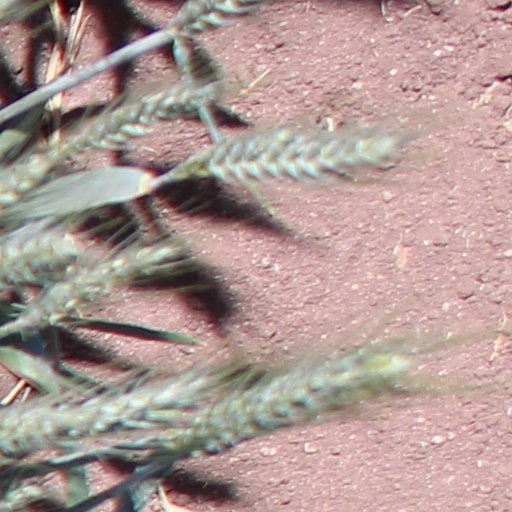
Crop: wheat